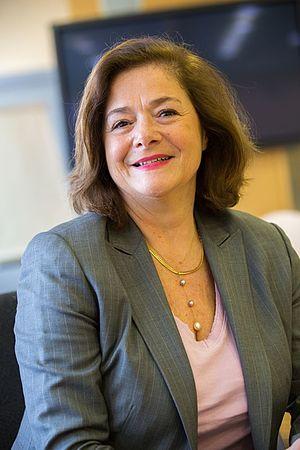
Claire Dorland-Clauzel, directrice communications Michelin, janvier 2015
Claire Dorland-Clauzel, née le 15 novembre 1954 à Rennes, est une personnalité française du monde des affaires. De 2008 à 2018, elle est directrice du développement durable, des marques, du Guide Michelin et des relations extérieures du groupe Michelin. Elle était également membre du comité exécutif du groupe durant cette période.